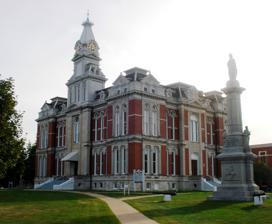
Building: Henry County Courthouse (Illinois)
Country: United States of America
Year built: 1880
Local government building in the United States United States historic place Henry County Courthouse U.S. National Register of Historic Places Show map of Illinois Show map of the United States Interactive map showing the location for Henry County Courthouse Location 307 W. Center St. Cambridge, Illinois Coordinates 41°18′15″N 90°11′48″W / 41.30417°N 90.19667°W / 41.30417; -90.19667 Area less than one acre Built by Julian Hinkley Architect Tolan & Son Architectural style Second Empire NRHP reference No. 04000869 Added to NRHP August 20, 2004 The Henry County Courthouse , located at 307 West Center Street in Cambridge , is the county courthouse serving Henry County , Illinois . Built in 1878–1880, the courthouse is the fourth used in Henry County and the second built in Cambridge. Prominent Midwestern architects T. J. Tolan and Son designed the courthouses in the Second Empire style. The courthouse's four facades each feature three pavilions , one at the center and one at each edge; the main facade on the east side has a clock tower atop its central pavilion. The building's mansard roof includes several dormers and is surrounded by a dentillated cornice . Decorative stone elements such as moldings, belt courses , and quoins are used throughout the building. The courthouse was added to the National Register of Historic Places on August 20, 2004. References